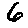
Label: 6